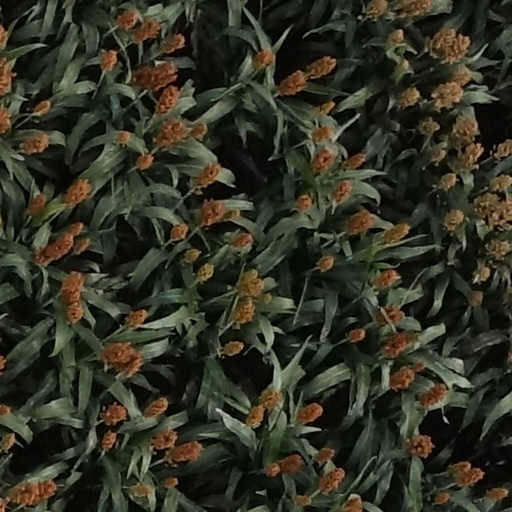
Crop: sorghum